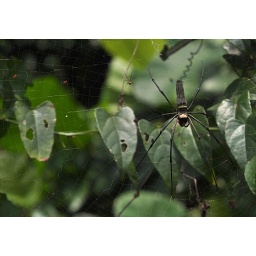
A lesson in size scale: Nephila + 2 female Argyrodes + 1 male Argyrodes